Microsatellite

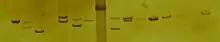
A number of DNA samples from specimens of "Littorina plena" amplified using polymerase chain reaction with primers targeting a variable simple sequence repeat (SSR, a.k.a. microsatellite) locus. Samples were run on a 5% polyacrylamide gel and visualized using silver staining.

If searching for microsatellite markers in specific regions of a genome, for example within a particular intron, primers can be designed manually. This involves searching the genomic DNA sequence for microsatellite repeats, which can be done by eye or by using automated tools such as repeat masker. Once the potentially useful microsatellites are determined, the flanking sequences can be used to design oligonucleotide primers which will amplify the specific microsatellite repeat in a PCR reaction.